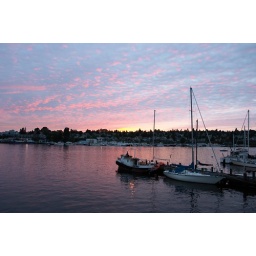
Sunset from the roof of Banjo over the ship canal.